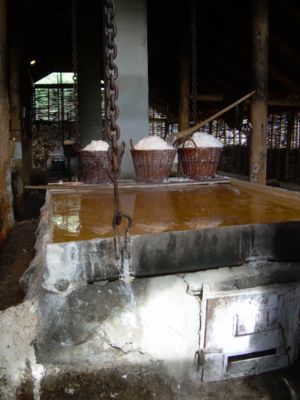
Saltsydning på Læsø
Et sydekar - også kaldet en saltpande - hvor saltet udvindes. Panden måler 1 x 2 meter og er 15 cm dyb. En pande af denne størrelse rummer 300 liter saltvand.[2]
Der er blevet udført saltsydning på Læsø gennem mange hundrede år, og op gennem middelalderen udgjorde saltsydningen fundamentet i øens økonomi. Sydningen blev systematiseret og til sidst havde den et omfang og en effektivitet, der senere har fået historikere og arkæologer til at beskrive den som en industrialiseret proces. Fx fortæller historiske kilder, at øen i 1481 leverede ca. 36 tons salt tre gange om året. Det krævede imidlertid en konstant tilførsel af brændsel i form af træ for at holde sydningen på et sådant niveau, og gradvist blev øen praktisk talt ryddet for skovområder; omkring midten af 1600-tallet var øen således næsten helt uden skovvækst. Derfor blev saltsydningen forbudt ved lov, og i begyndelsen af 1900-tallet blev der iværksat en omfattende genbeplantning.